Cotuit Kettleers

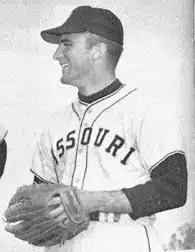
Keith Weber won a CCBL title with Cotuit in 1964, and pitched for the US at the Tokyo Olympics later that summer.

In 1963, the CCBL was reorganized and became officially sanctioned by the NCAA. The league would no longer be characterized by "town teams" who fielded mainly Cape Cod residents, but would now be a formal collegiate league. Teams began to recruit college players and coaches from an increasingly wide geographic radius. The league was originally composed of ten teams, which were divided into Upper Cape and Lower Cape divisions. The Kettleers joined Wareham, Falmouth, Bourne and Sagamore in the Upper Cape Division.